Amedeo Preziosi

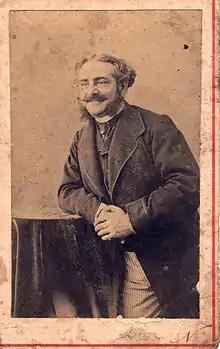
Amedeo Preziosi, photographic portrait by Nadar (between 1860 and 1870)

Amedeo Preziosi was born in 1816 to a noble family in Malta. His father, Giovanni Francesco Preziosi, had high-level functions in the local administration and represented the Maltese people at the negotiations of the Treaty of Amiens in 1802, while his mother, Margareta née Reynaud, was of French origin. Amedeo, the first child of the Preziosi family, was baptised in the Porto Salvo Church in Valletta and given the name Aloysius-Rosarius-Amadeus-Raymundus-Andreas. His younger brother Leandro Preziosi became one of the pioneers of early photography in Malta.